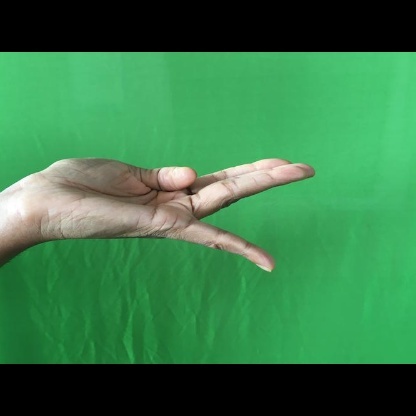
Mudra: Chaturam